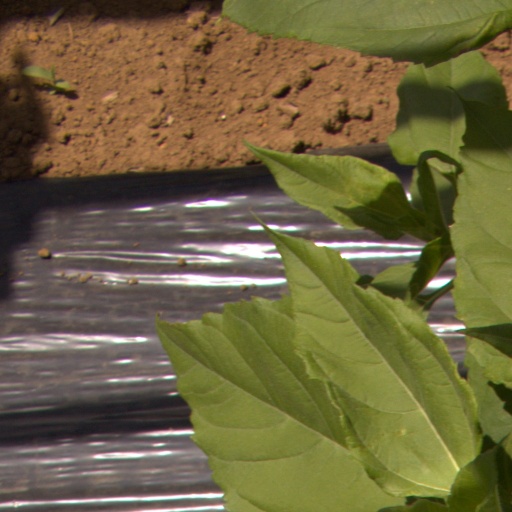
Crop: Jerusalem artichoke